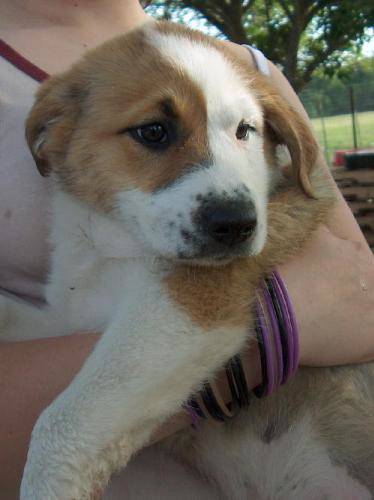
Label: dog